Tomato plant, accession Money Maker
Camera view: bottom (45 deg); turntable rotation: 30 degrees
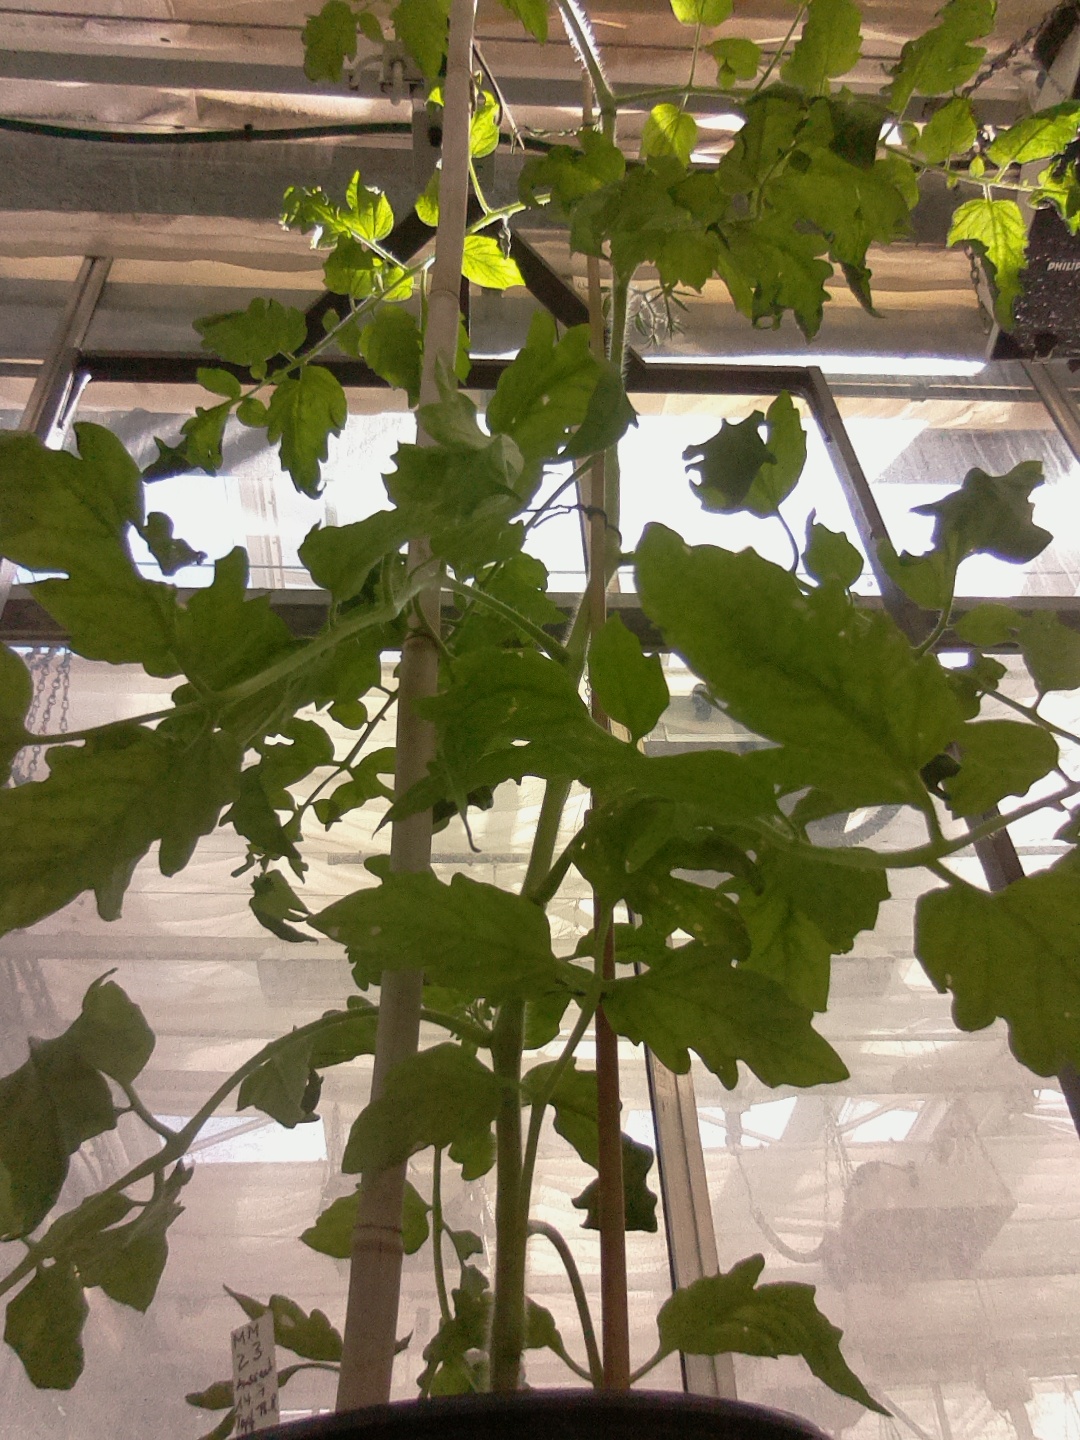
BBCH growth stage 70: Fruits at the main stem or branches visibles